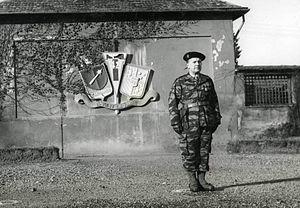
Le colonel Petkosek, lors d’une prise d’arme au II° bataillon du 42RT au quartier Turenne à Achern.
Le 42ᵉ régiment de transmissions est une unité de l'armée de terre française qui fut basée à Achern, Rastatt et Laval. Il fut créé le 1ᵉʳ juin 1947. Il a fait partie de la BTAC. L'annonce de sa dissolution eu lieu le 24 juillet 2008. Sa dissolution effective eu lieu le 26 mai 2011.